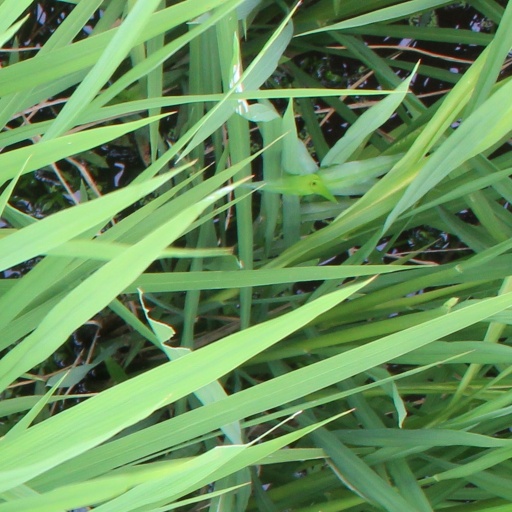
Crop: rice